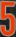
Number: 5